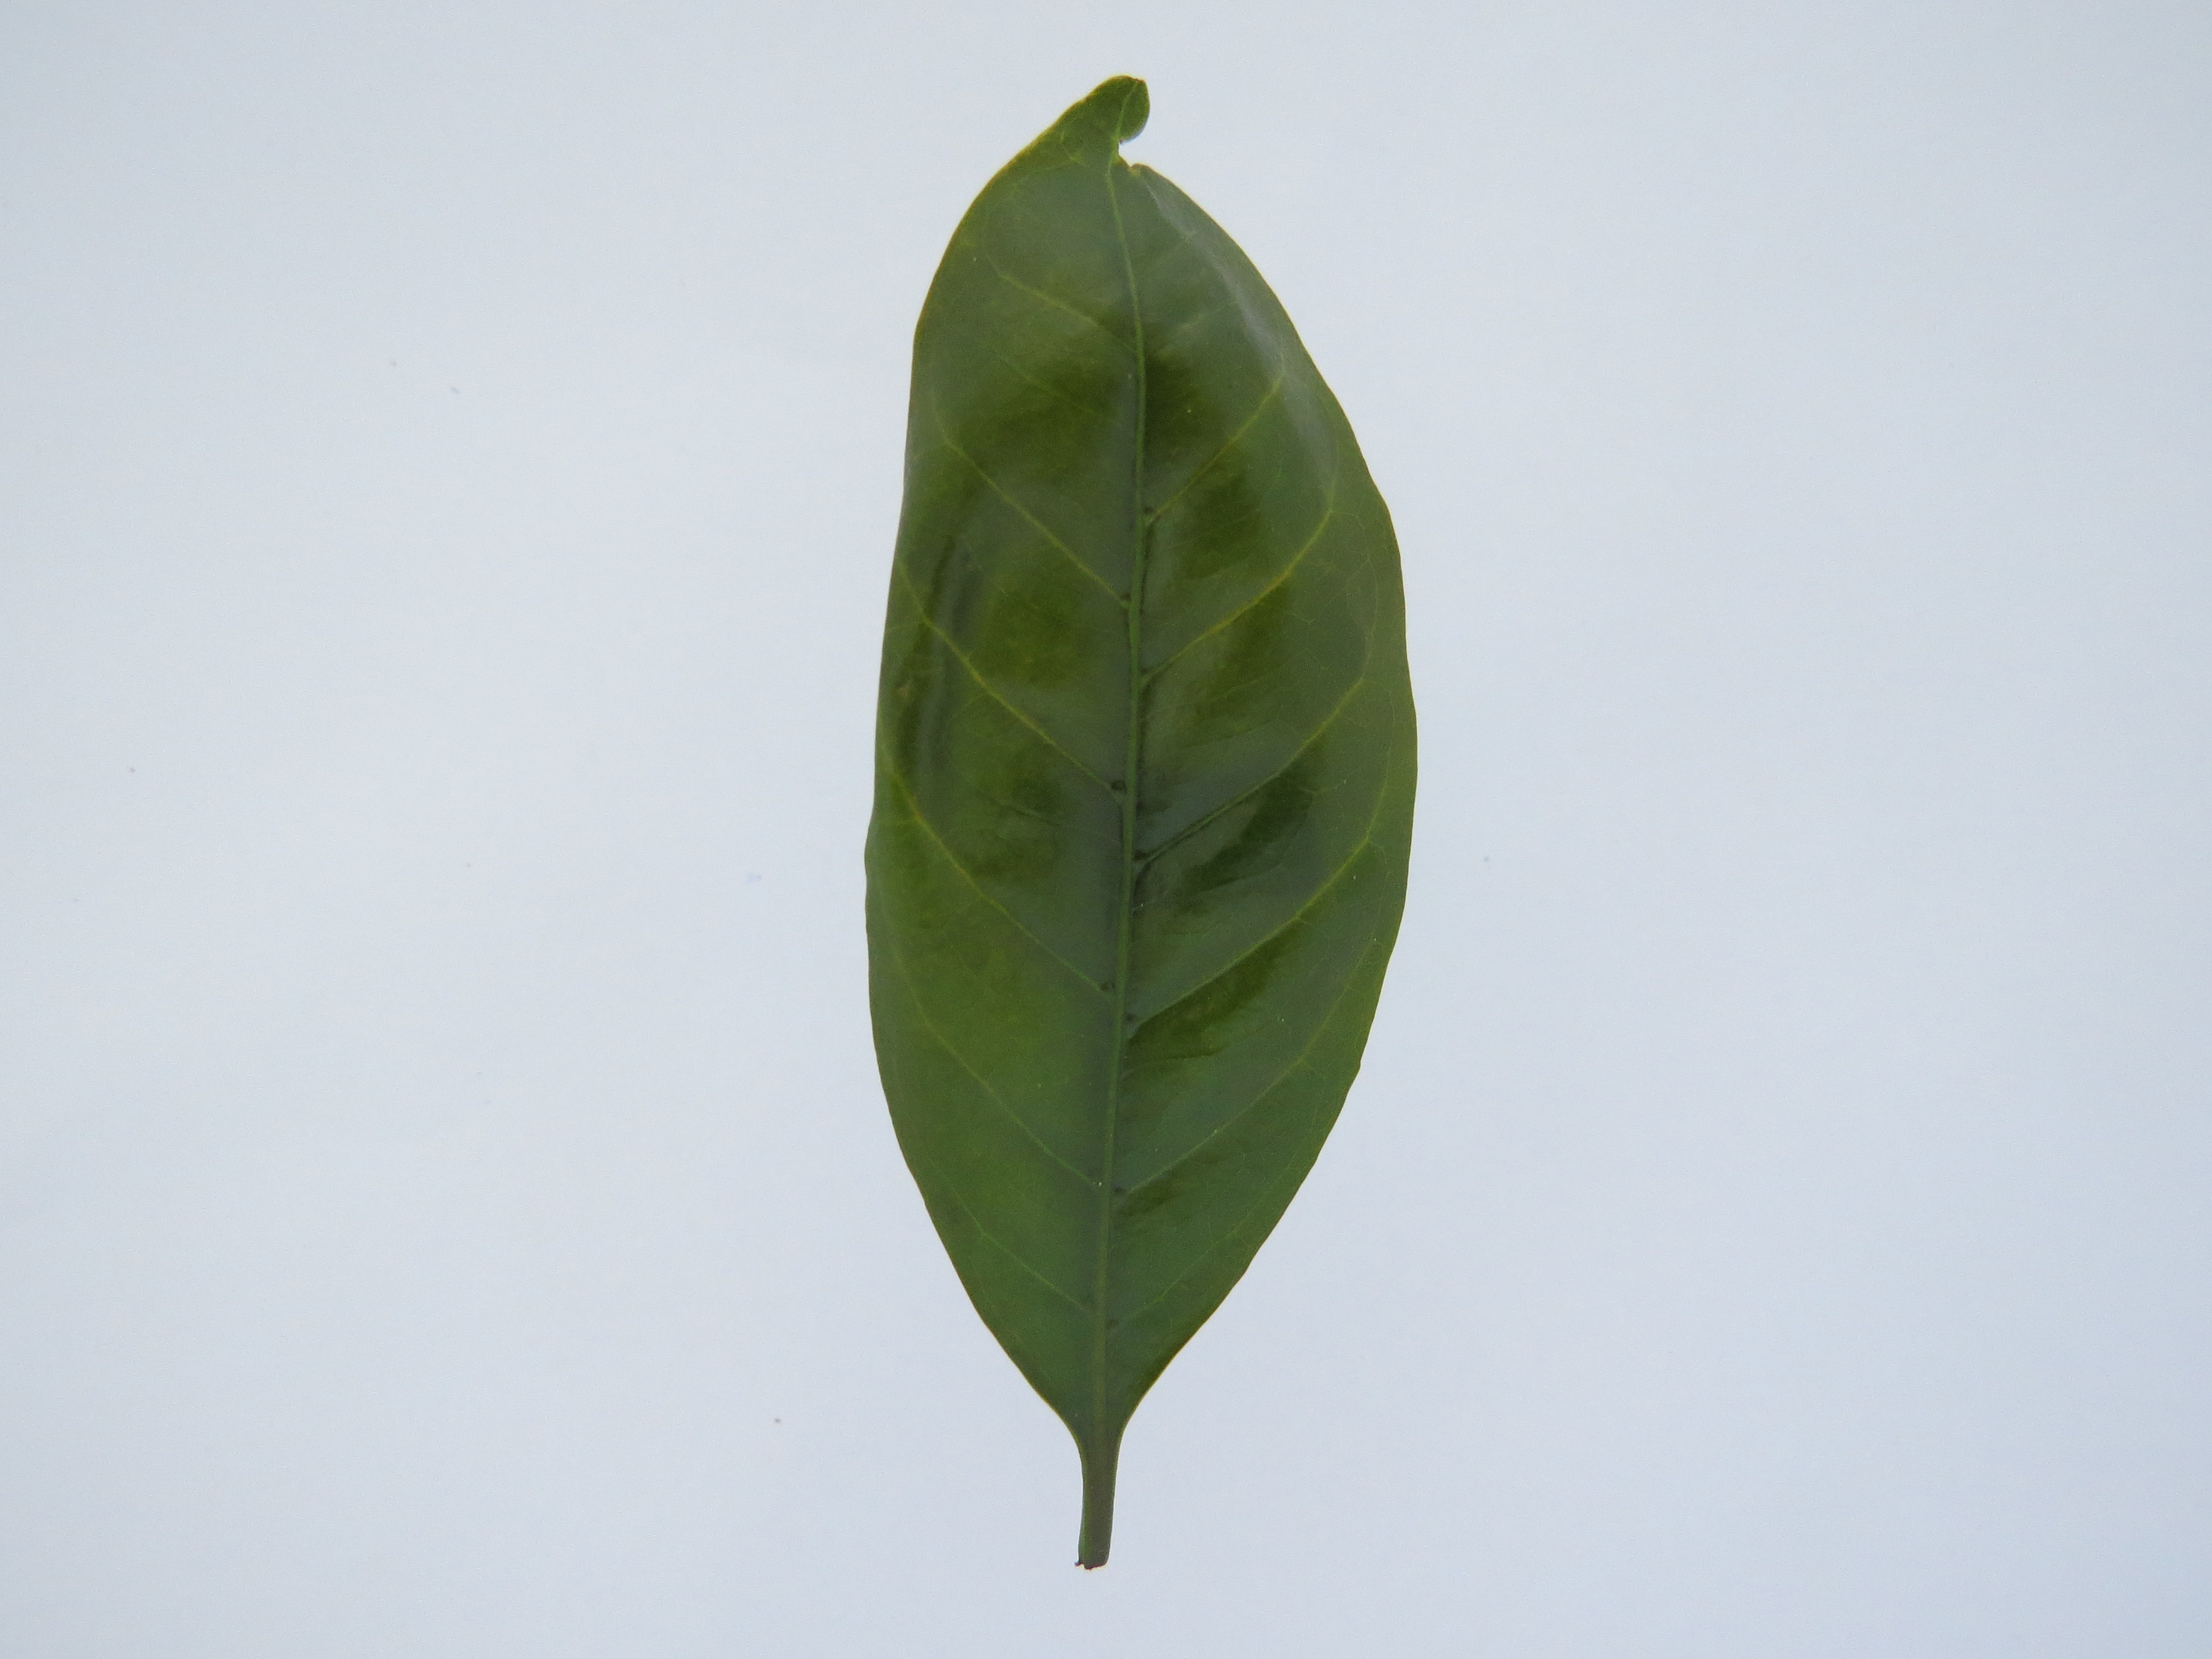
Label: boron-B